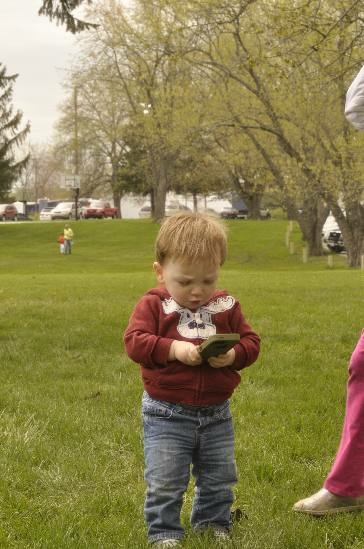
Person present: No